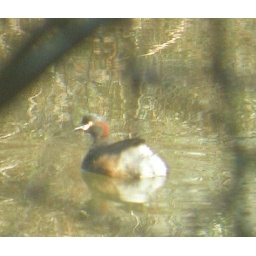
A very shy bird that has recently (Aug 2007) been spotted along Brokeback track and near Darter's Cove.